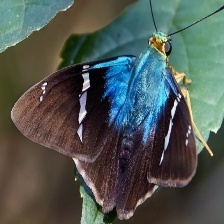
Species: TWO BARRED FLASHER